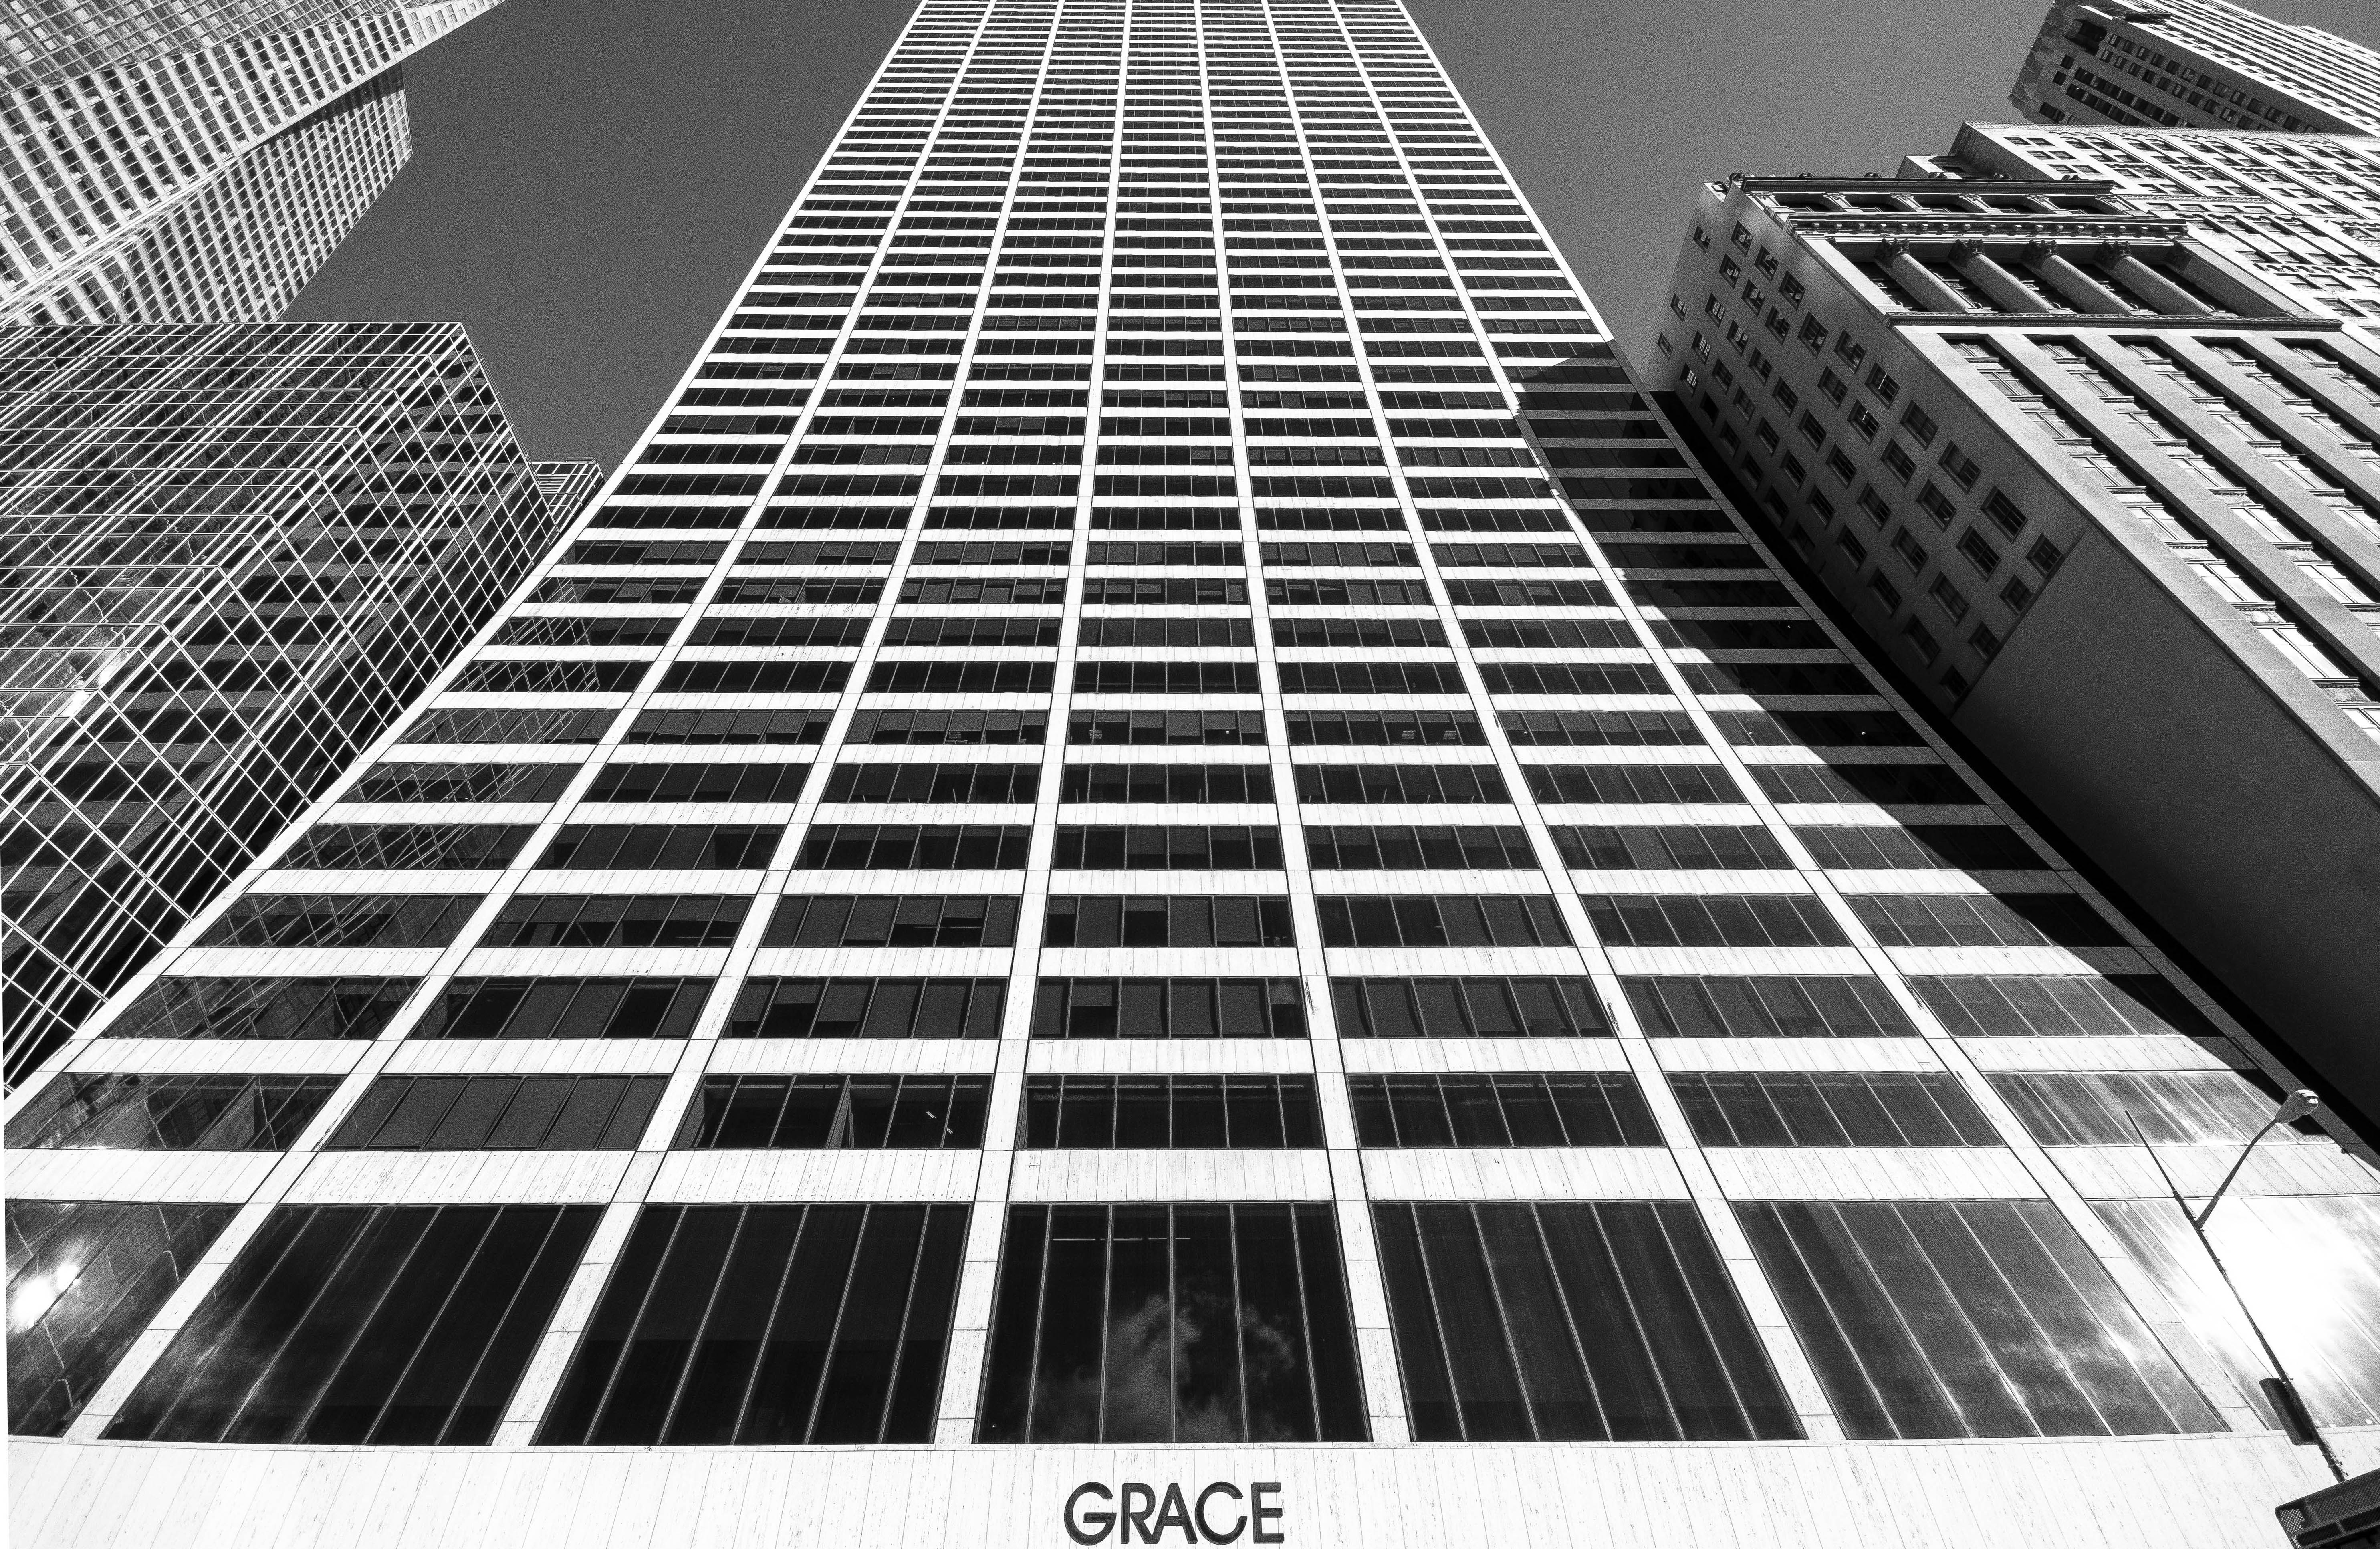
black and white, architecture, white, building, skyscraper, manhattan, escalator, line, nyc, nikon, black, monochrome, bw, blackandwhite, blackwhite, newyork, newyorkcity, symmetry, noiretblanc, noir, blanc, negro, blanco, schwarz, raw, pretoebranco, blancoynegro, nero, branco, byn, shape, weis, bianconero, bianco, blanconegro, bn, noirblanc, biancoenero, pretobranco, preto, schwarzundweis, nikond3300, 42ndstreet, gracebuilding, monochrome photography